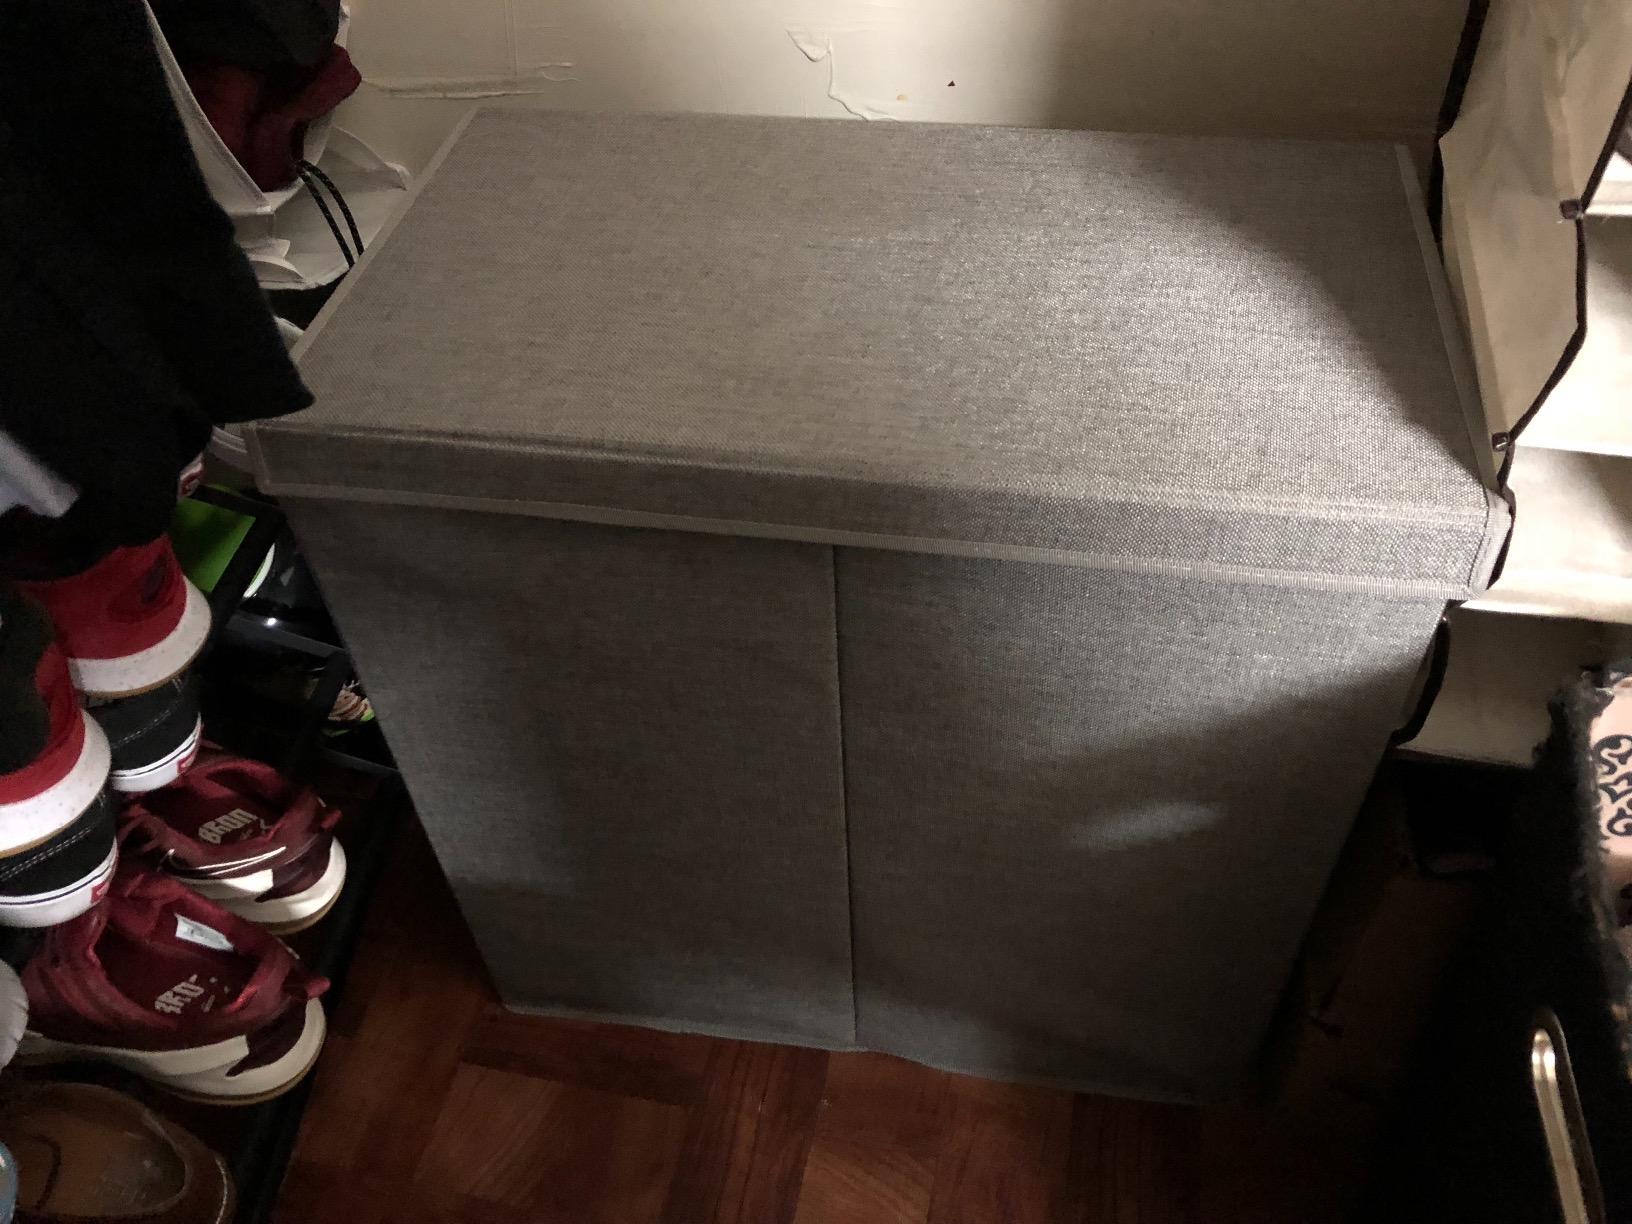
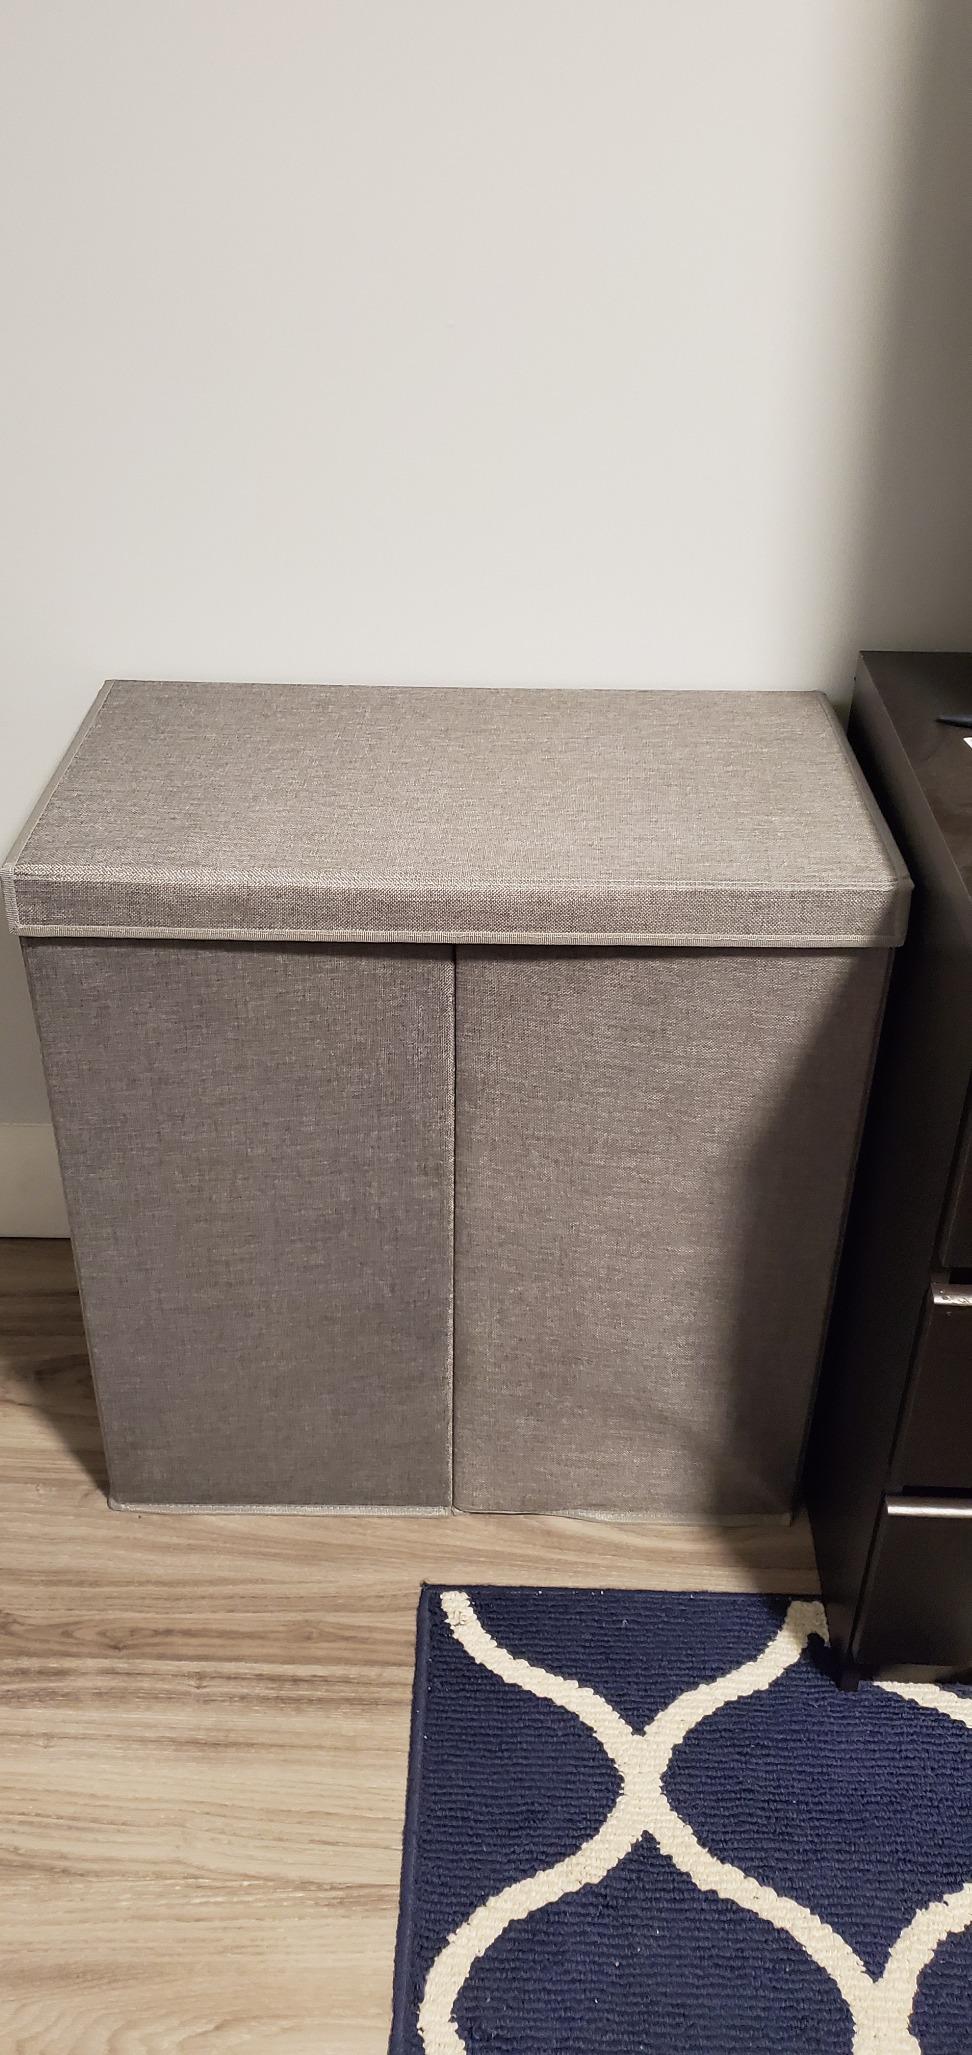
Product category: items_hamper
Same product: yes